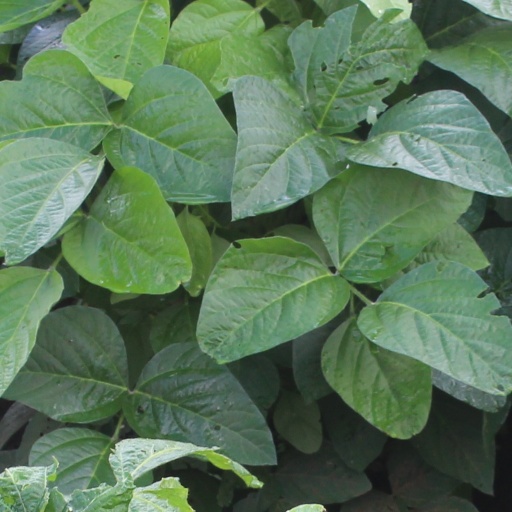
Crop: soybean